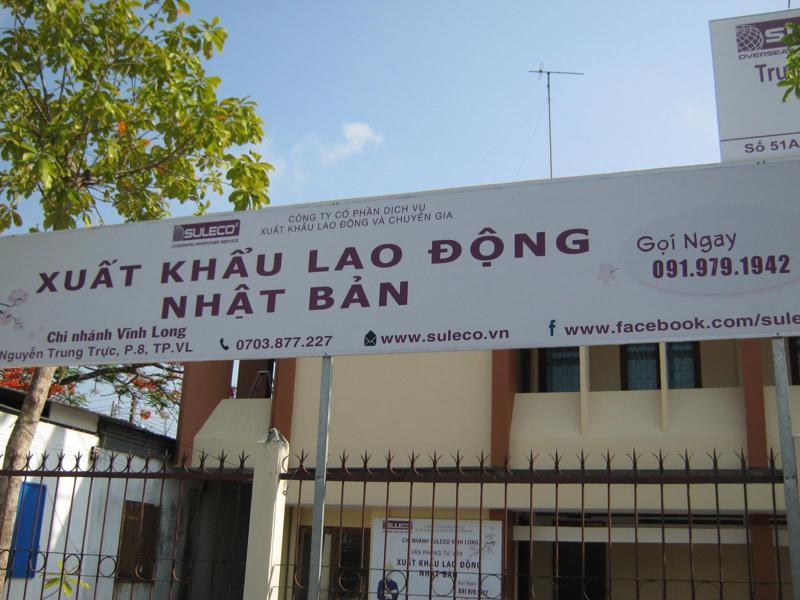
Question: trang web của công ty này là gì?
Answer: trang web của công ty này là www. suleco. vn